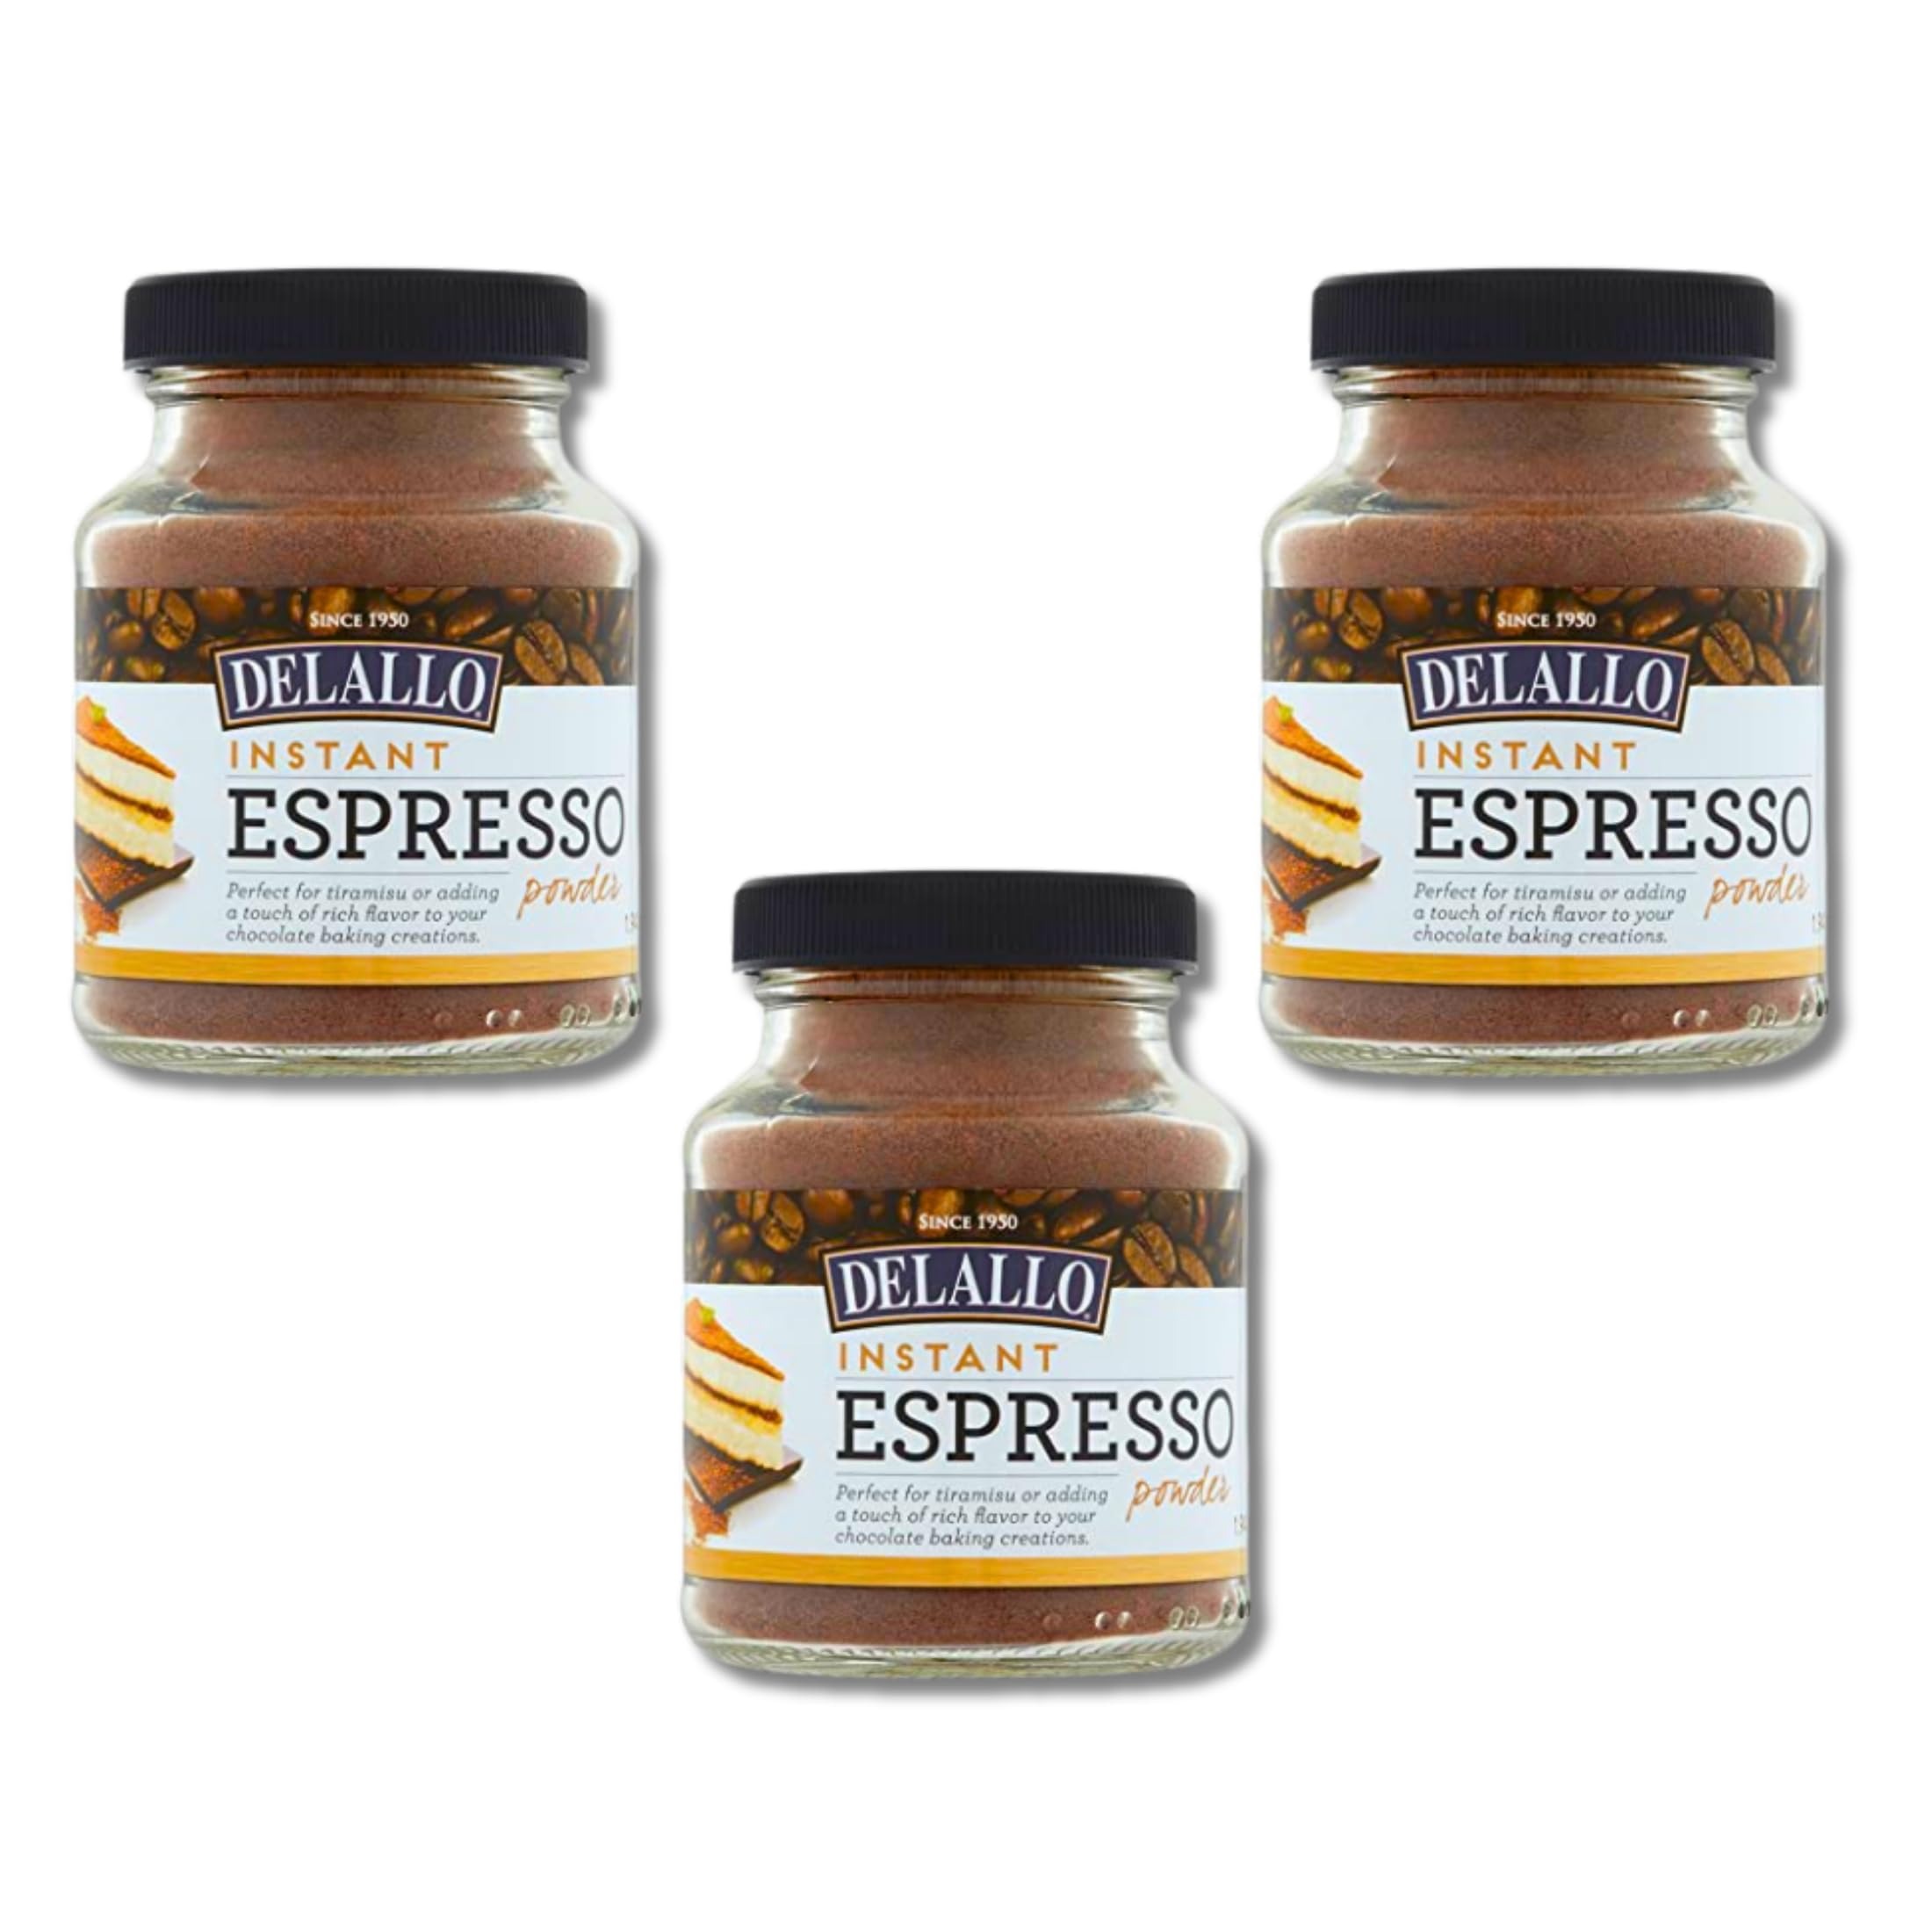
Item Name: DeLallo Instant Espresso Powder, 1.94 Ounce Jar, 3 Pack, For Baking and Drinks,100% Dark Roast Coffee, Naturally Caffeinated, Non GMO
Bullet Point 1: Rich, intense pre-brewed espresso. Contains caffeine.
Bullet Point 2: Fine Ground powder (not granules): Our Instant Espresso Powder is pre-brewed and ready to dissolve instantly in hot water, liquids, or baking mixes.
Bullet Point 3: Espresso powder intensifies chocolate flavor, giving desserts a rich, dark chocolate flavor. An essential ingredient for classic Italian Tiramisu.
Bullet Point 4: Use in lattes, hot cocoa, frozen coffee drinks, Dalgona Whipped Coffee, and even chocolate martinis!
Bullet Point 5: DeLallo is a 3rd generation family-owned and operated Italian foods company. We have been offering gourmet Italian ingredients for passionate home cooks since 1950.
Product Description: Instant espresso powder is deep, rich espresso coffee beans that are brewed and then dried to become a powder. This pre-brewed espresso powder readily dissolves in hot, near boiling water, for a drink and can also be added to desserts and baked goods. Instant espresso powder is a best-kept secret to creating rich chocolate desserts and baked goods. Its deep complex flavor makes chocolate desserts richer. Just a teaspoon or two amplifies and complements the chocolate flavor without imparting any distinct coffee flavor. If you prefer a mocha-style coffee flavor added to your chocolate recipes, add more espresso powder. Instant espresso powder is best known for its role in the Italian dessert, Tiramisu. With this convenient instant espresso, there is no need to brew a whole pot of espresso coffee for soaking ladyfingers.
Value: 5.82
Unit: Ounce

Price: 4.96